2nd Armoured Division (United Kingdom)

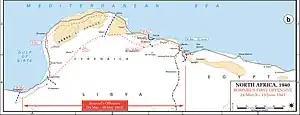
Map of Cyrenaica depicting the disposition of the 2nd Armoured Division, and the movement of Axis forces during March and April (enlargeable).

While the division was en route to Egypt, Operation Compass had been launched. This was a counter-attack against the Italian invasion of Egypt. The initial objective was limited: to destroy forward Italian forces and advance as far as Sollum, near the Libyan border, if the situation allowed. By the time the division had arrived, Compass was on the verge of defeating the Italian 10th Army. By February, the offensive had captured the Italian Libyan province of Cyrenaica. Further prosecution of the offensive was discussed, but it was believed that the province of Tripolitania would be too hard to defend or supply if captured and that the occupation of Cyrenaica would provide sufficient security for Egypt. The British believed that there would not be an Axis threat to their gains until at least May, by which time additional Allied forces would be available to reinforce the Cyrenaica garrison.